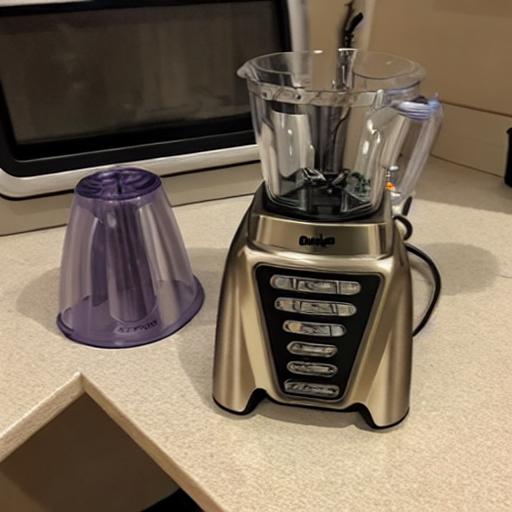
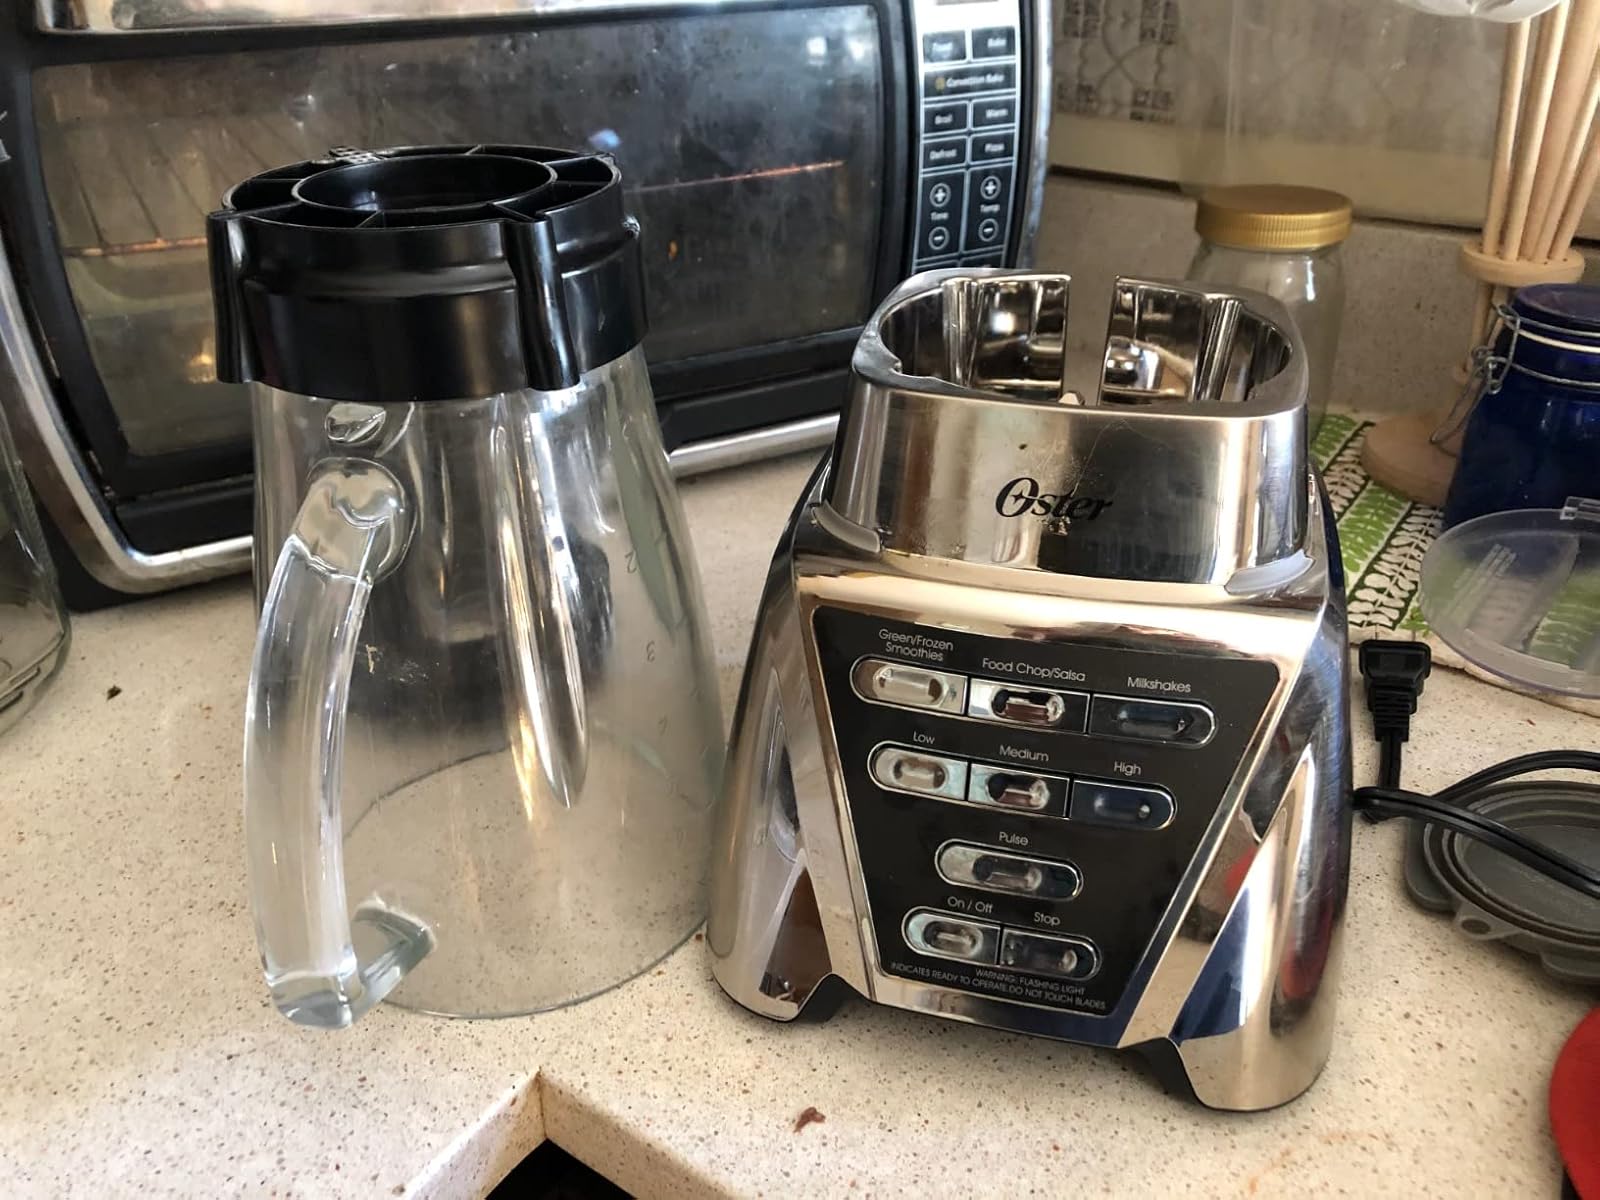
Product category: items_blender
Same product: no